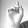
ASL letter: D